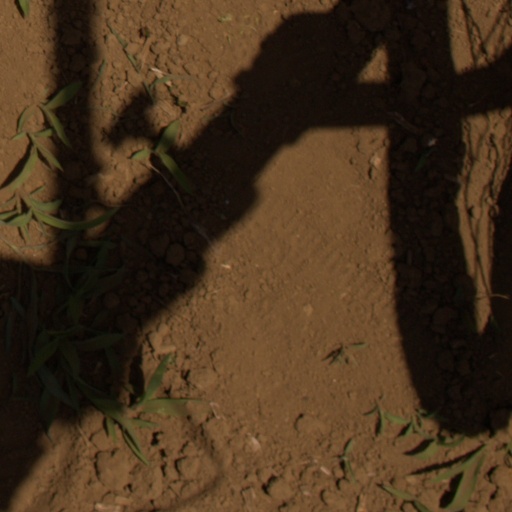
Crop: Jerusalem artichoke